Roti john
Also known as:
fr - French: Roti john
id - Indonesian: Roti john
ja - Japanese: ロティ・ジョン
jv - Javanese: Roti john
ko - Korean: 로티 존
ms - Malay: Roti john
ta - Tamil: ரொட்டி ஜான்
th - Thai: โรตีจอห์น
zh - Chinese: 约翰面包
Category: bread (sandwich)
Cuisine: Singaporean
Associated cuisines: Singaporean
Area: Singapore, Indonesia, Malaysia
Countries: Singapore, Indonesia, Malaysia
Region: South Eastern Asia

The dish is an omelette sandwich. The sandwich is made with a baguette-type loaf with a fried filling of egg, minced meat (chicken, sardine or mutton), and onion, fried in a roll and served with tomato-chilli sauce. Variants may use additional or alternative ingredients such as beef, mutton and sardines.

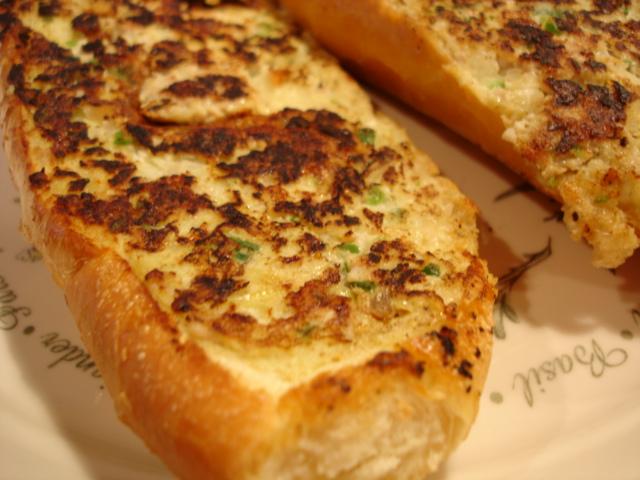
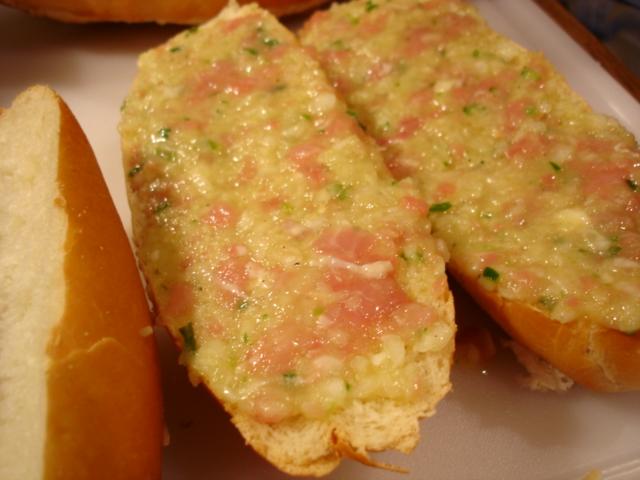